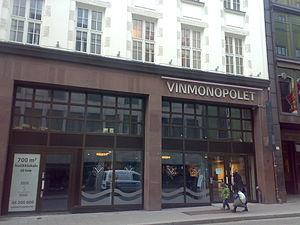
Vinmonopolet est une chaîne de magasins norvégienne spécialisée dans la vente au détail de boissons alcoolisées ou non. Elle a le monopole de la vente d'alcool en Norvège. C’est un organisme d’Etat dirigé par le ministère de la santé dont la création remonte à 1922. Jusqu’en 1996, elle contrôlait la production et l’importation des alcools en Norvège mais depuis cette date son pouvoir a été limité à la distribution. En 2006, on comptait près de 211 magasins, la quasi-totalité en libre-service ; près de 8 000 produits y sont référencés au total.